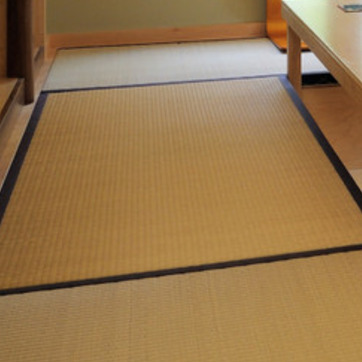
Material: carpet